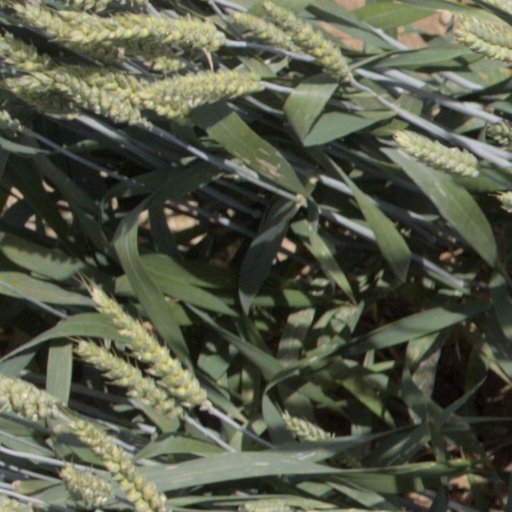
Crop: wheat